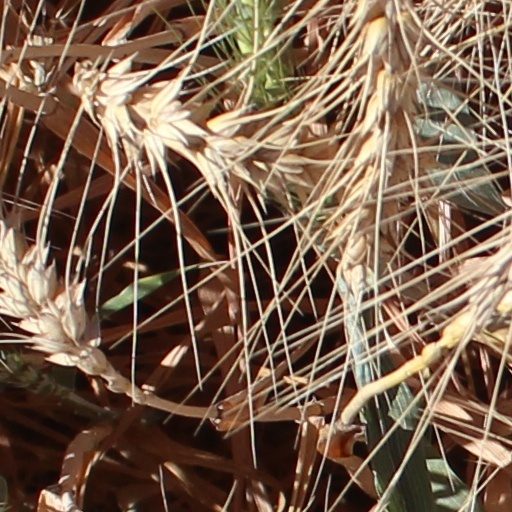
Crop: wheat